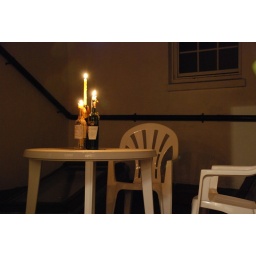
The candles in empty wine bottles on our outdoor table on the roof terrace. We had dinner out here.